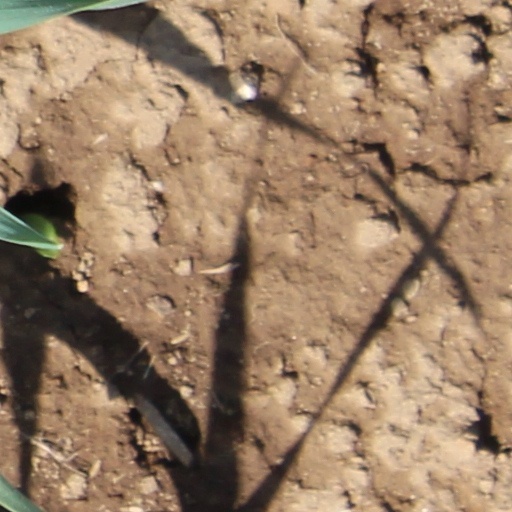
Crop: wheat